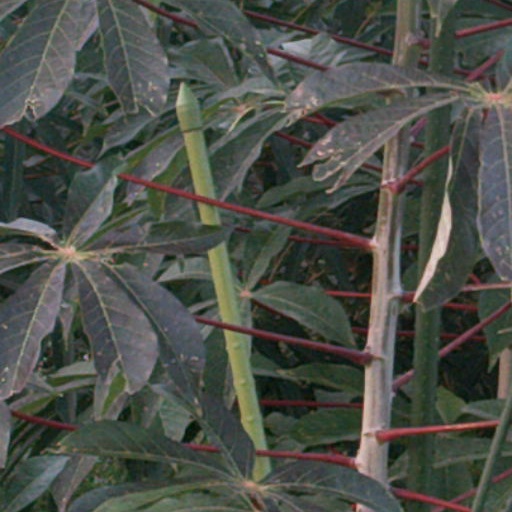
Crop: cassava